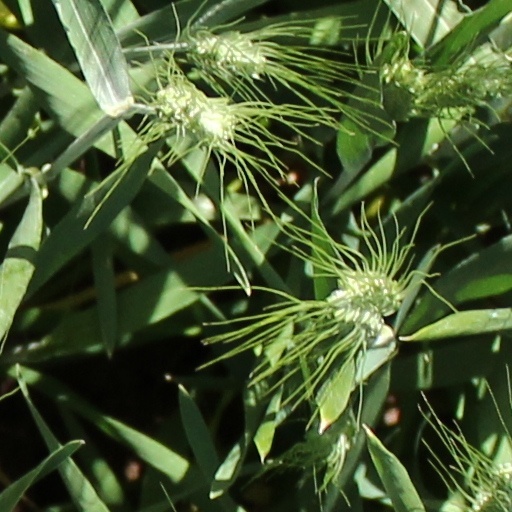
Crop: wheat